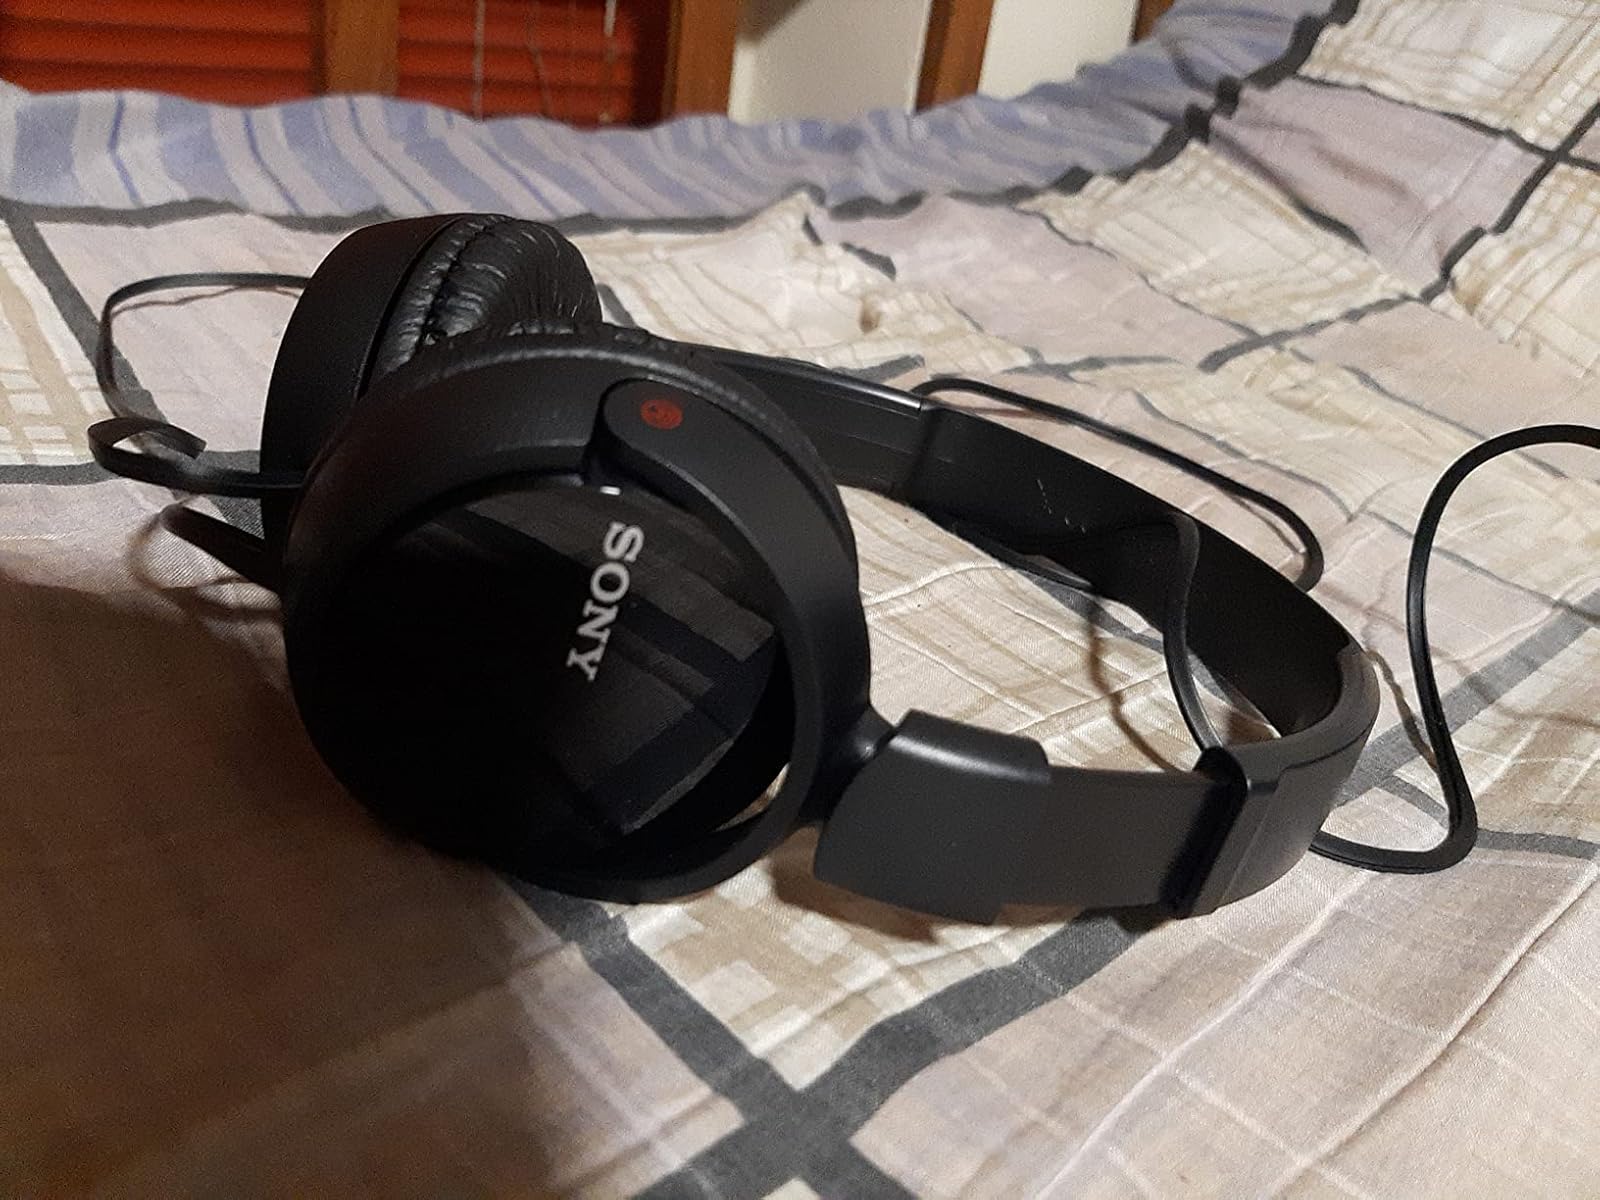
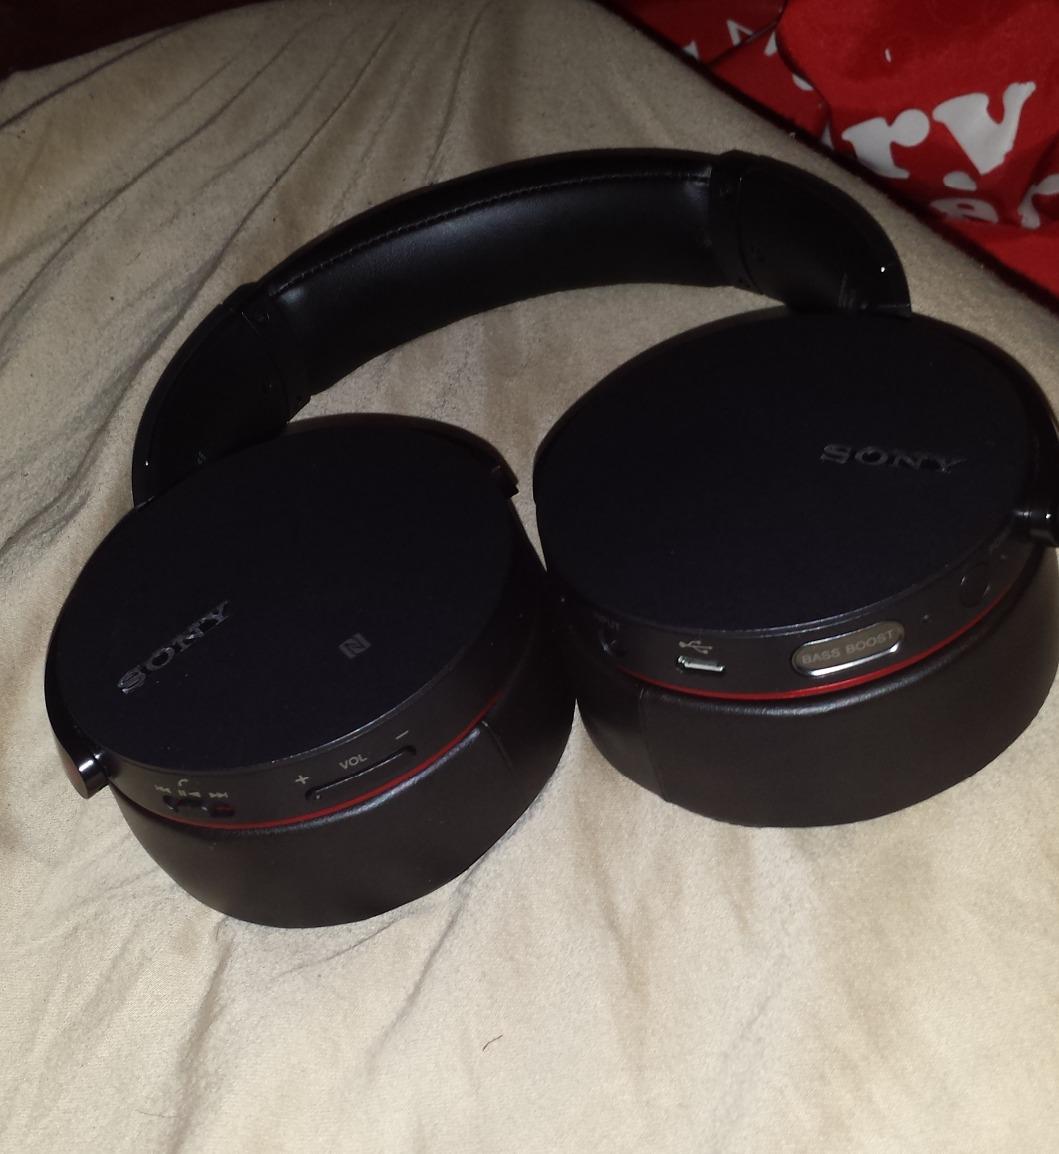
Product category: headphones
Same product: no